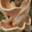
Label: mushroom